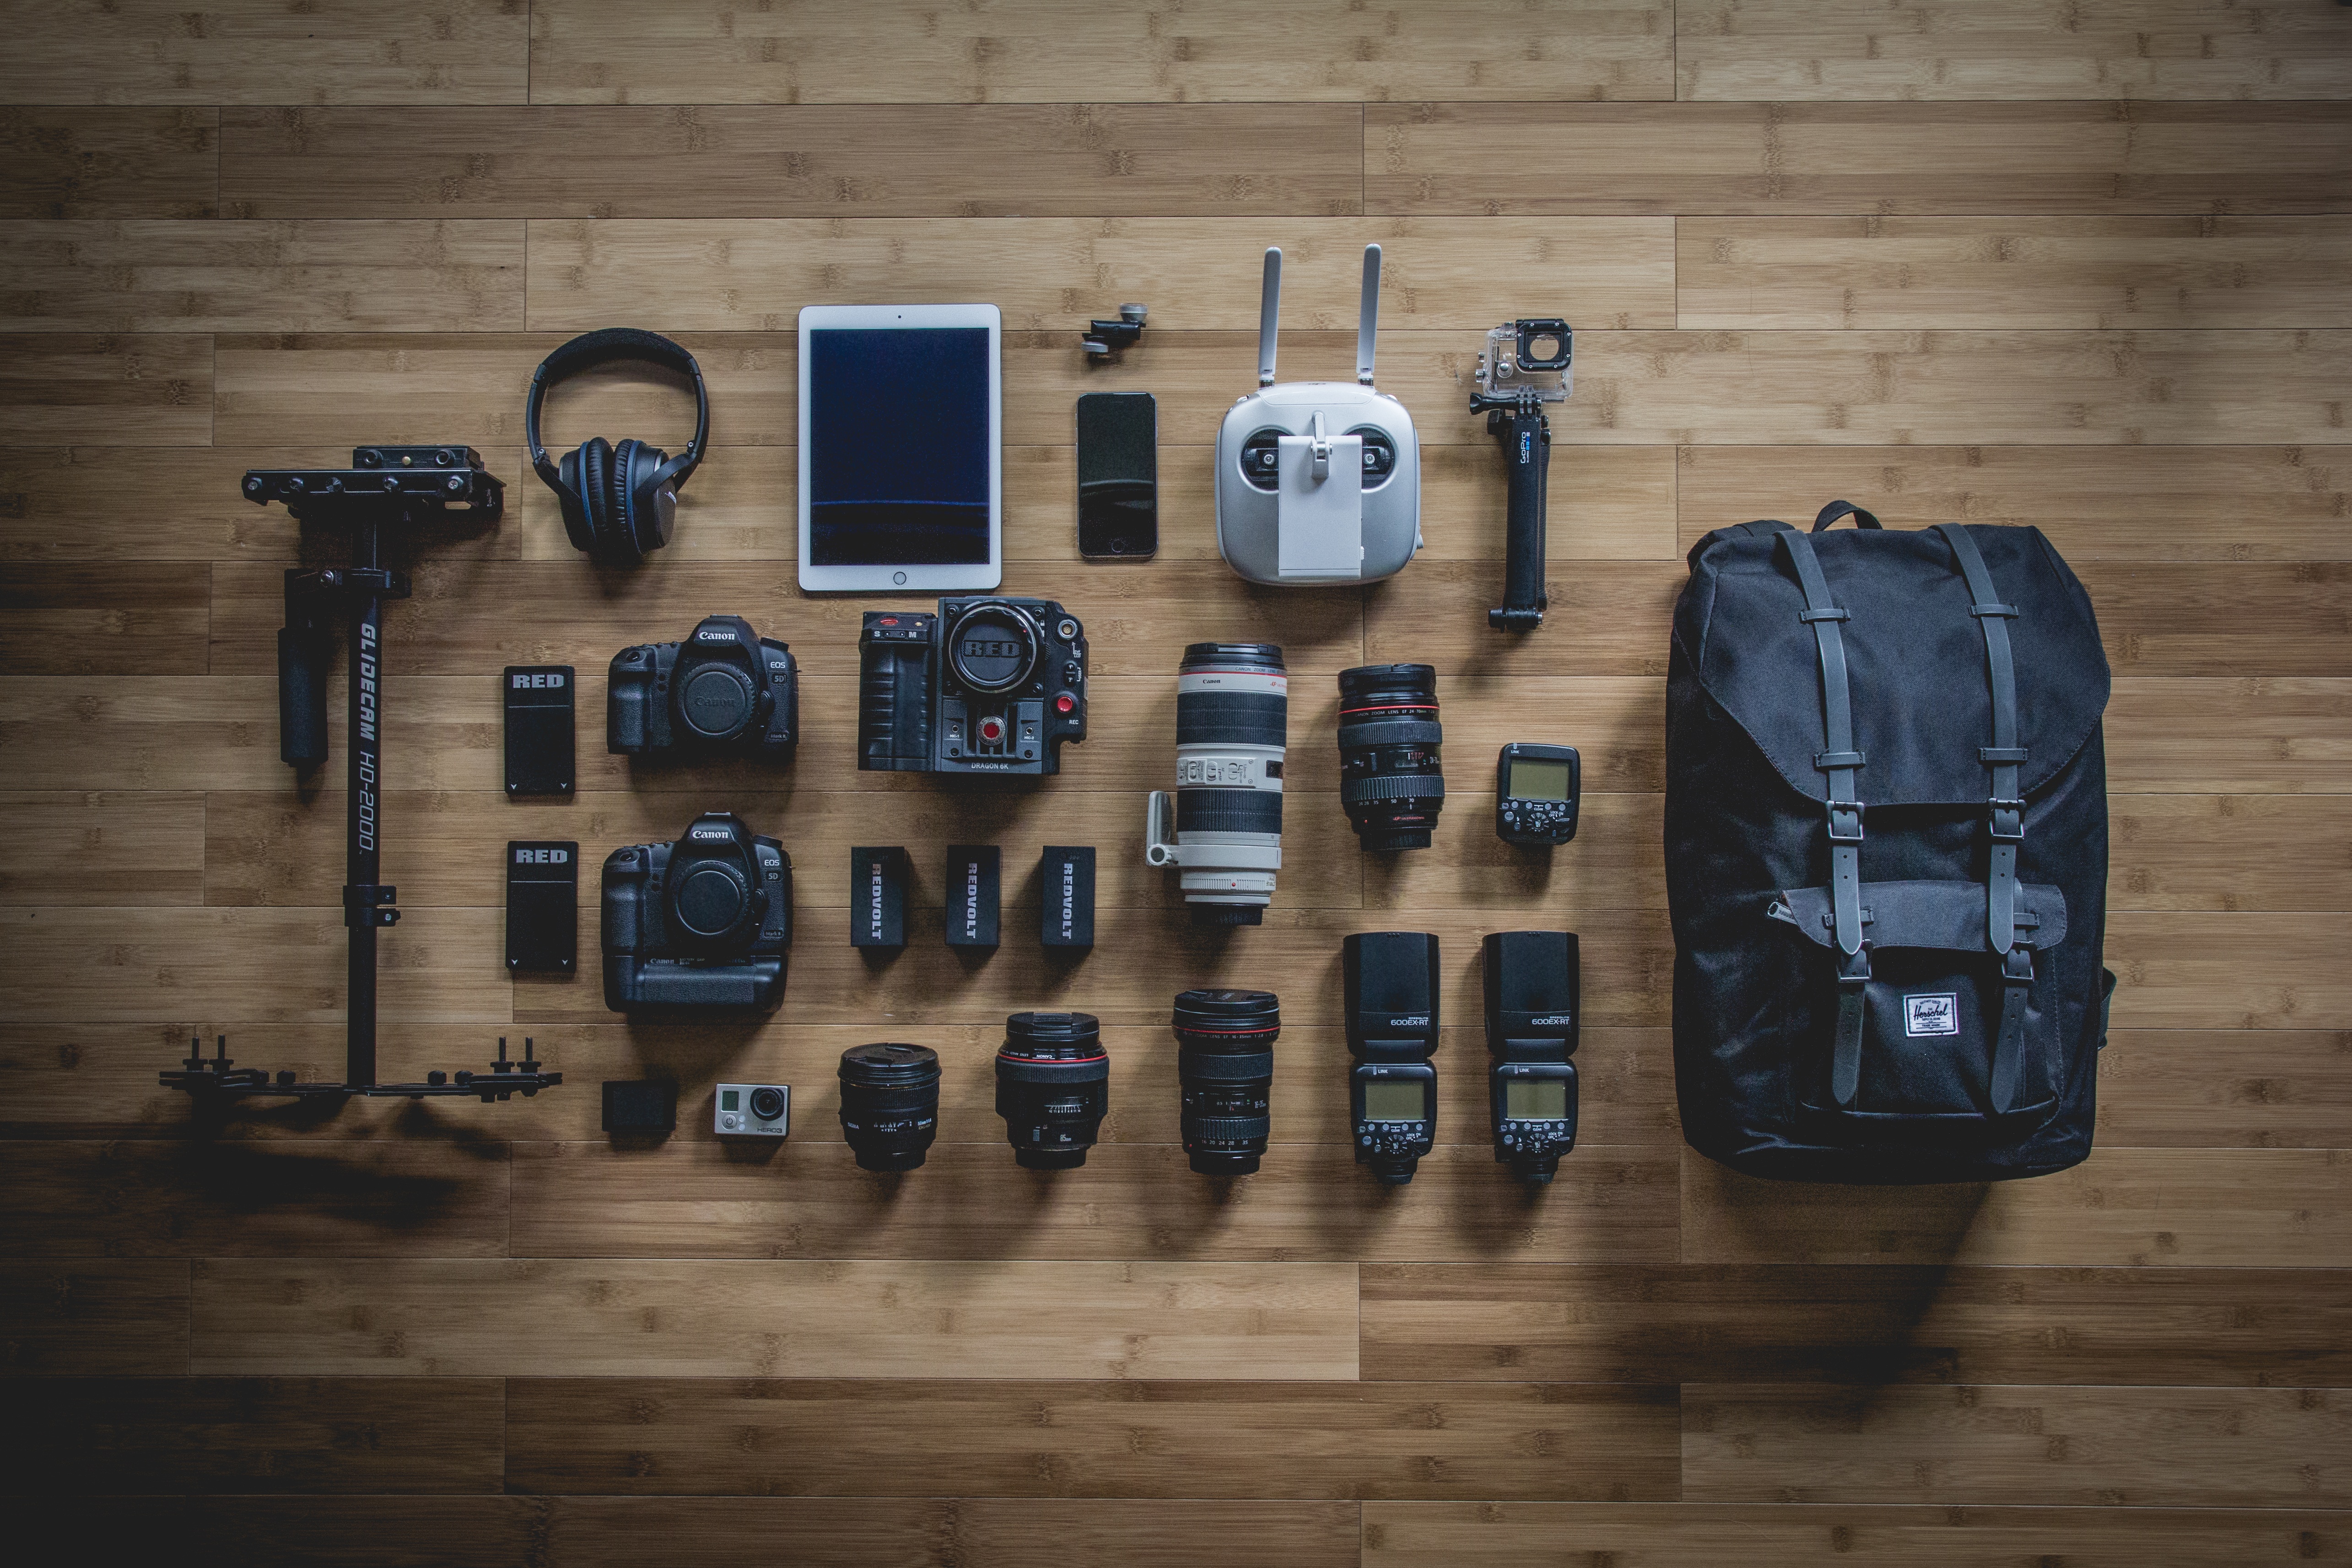
work, wood, technology, photography, floor, wall, equipment, studio, bag, blue, professional, modern, art, stand, arranged, design, tripod, wooden, digital, image, assortment, lenses, neat, cameras, objectives, several, bodies